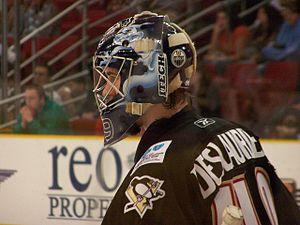
Jeffrey Drouin-Deslauriers est un joueur professionnel canadien de hockey sur glace. Il évolue au poste de gardien de but.
La Ligue américaine de hockey est une ligue professionnelle de hockey sur glace composée de 31 franchises situées au Canada et aux États-Unis. La ligue se nomme en anglais American Hockey League et est souvent désignée par les sigles LAH ou AHL. La LAH est structurée en deux associations de quinze franchises. Chaque association est composée de deux divisions de sept et huit formations. Une saison type de la LAH se compose d'une saison régulière puis de séries éliminatoires. Au cours de la saison régulière, chaque équipe joue 68 ou 76 matchs et les quatre meilleures équipes de chaque division sont qualifiées pour les séries éliminatoires. La Coupe Calder est remise depuis la saison 1936-1937 à la meilleure équipe des séries.